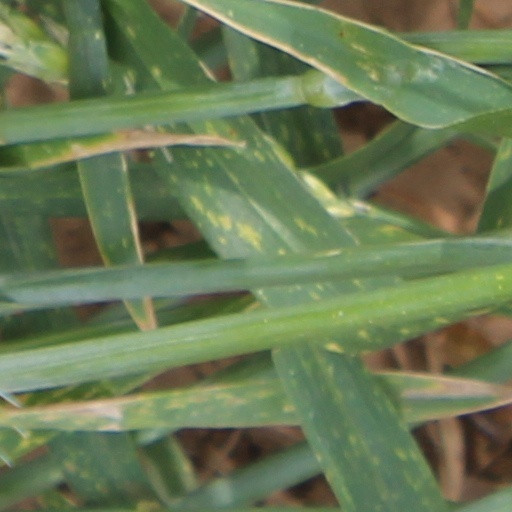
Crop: wheat